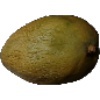
Label: Papaya 1